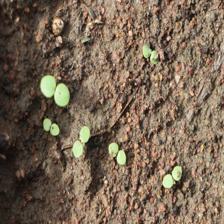
Label: BroadLeafWeed